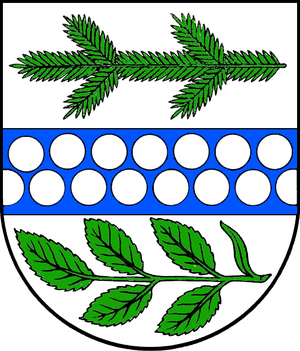
Broumy est une commune du district de Beroun, dans la région de Bohême-Centrale, en République tchèque. Sa population s'élevait à 974 habitants en 2020.